Pony car

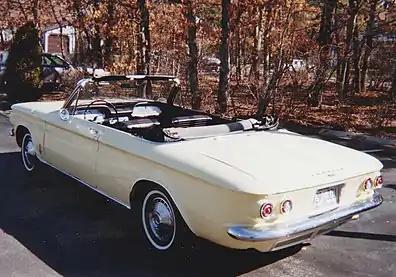
1964 Chevrolet Corvair Monza

In the early 1960s, Ford, Plymouth, and AMC began noticing the rising interest in small, sporty cars, and the increasing importance of younger buyers. In order to convince the management of Ford to approve a small, sporty car for production, the Budd Company built a prototype two-seat roadster called the XT-Bird. The XT-Bird was built using the compact car chassis of the Ford Falcon with a modified 1957 Ford Thunderbird body. Ford rejected the proposal, preferring to design a four-seat sporty car instead which would expand its sales volume.